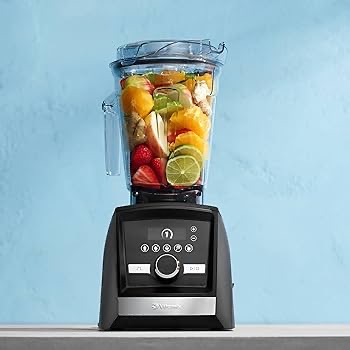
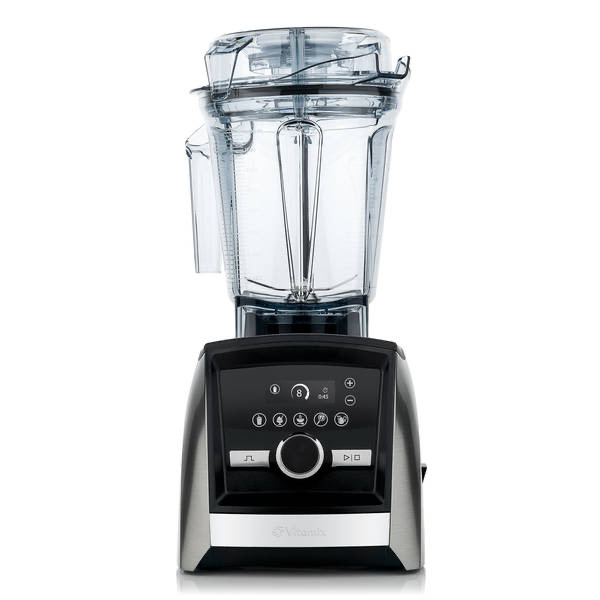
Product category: items_blender
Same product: yes